Joseph Sawyer House

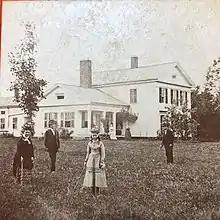
The house in 1873

The house was originally located on the southwestern corner of Mentor Avenue and Chillicothe Road in Mentor, Ohio. From 1885 to 1922 it was stop 66 on the Cleveland, Painesville, and Eastern Intraurban line.